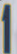
Number: 1